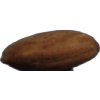
Label: images